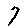
Label: 7